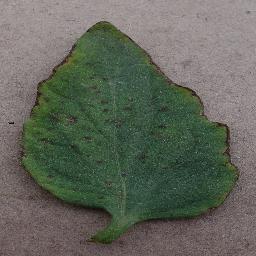
Label: Tomato___Bacterial_spot